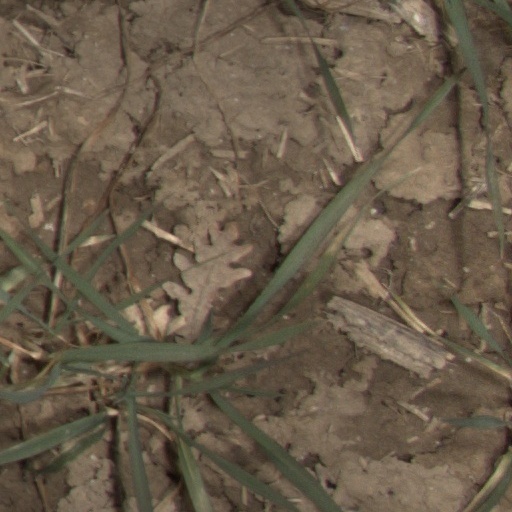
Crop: wheat